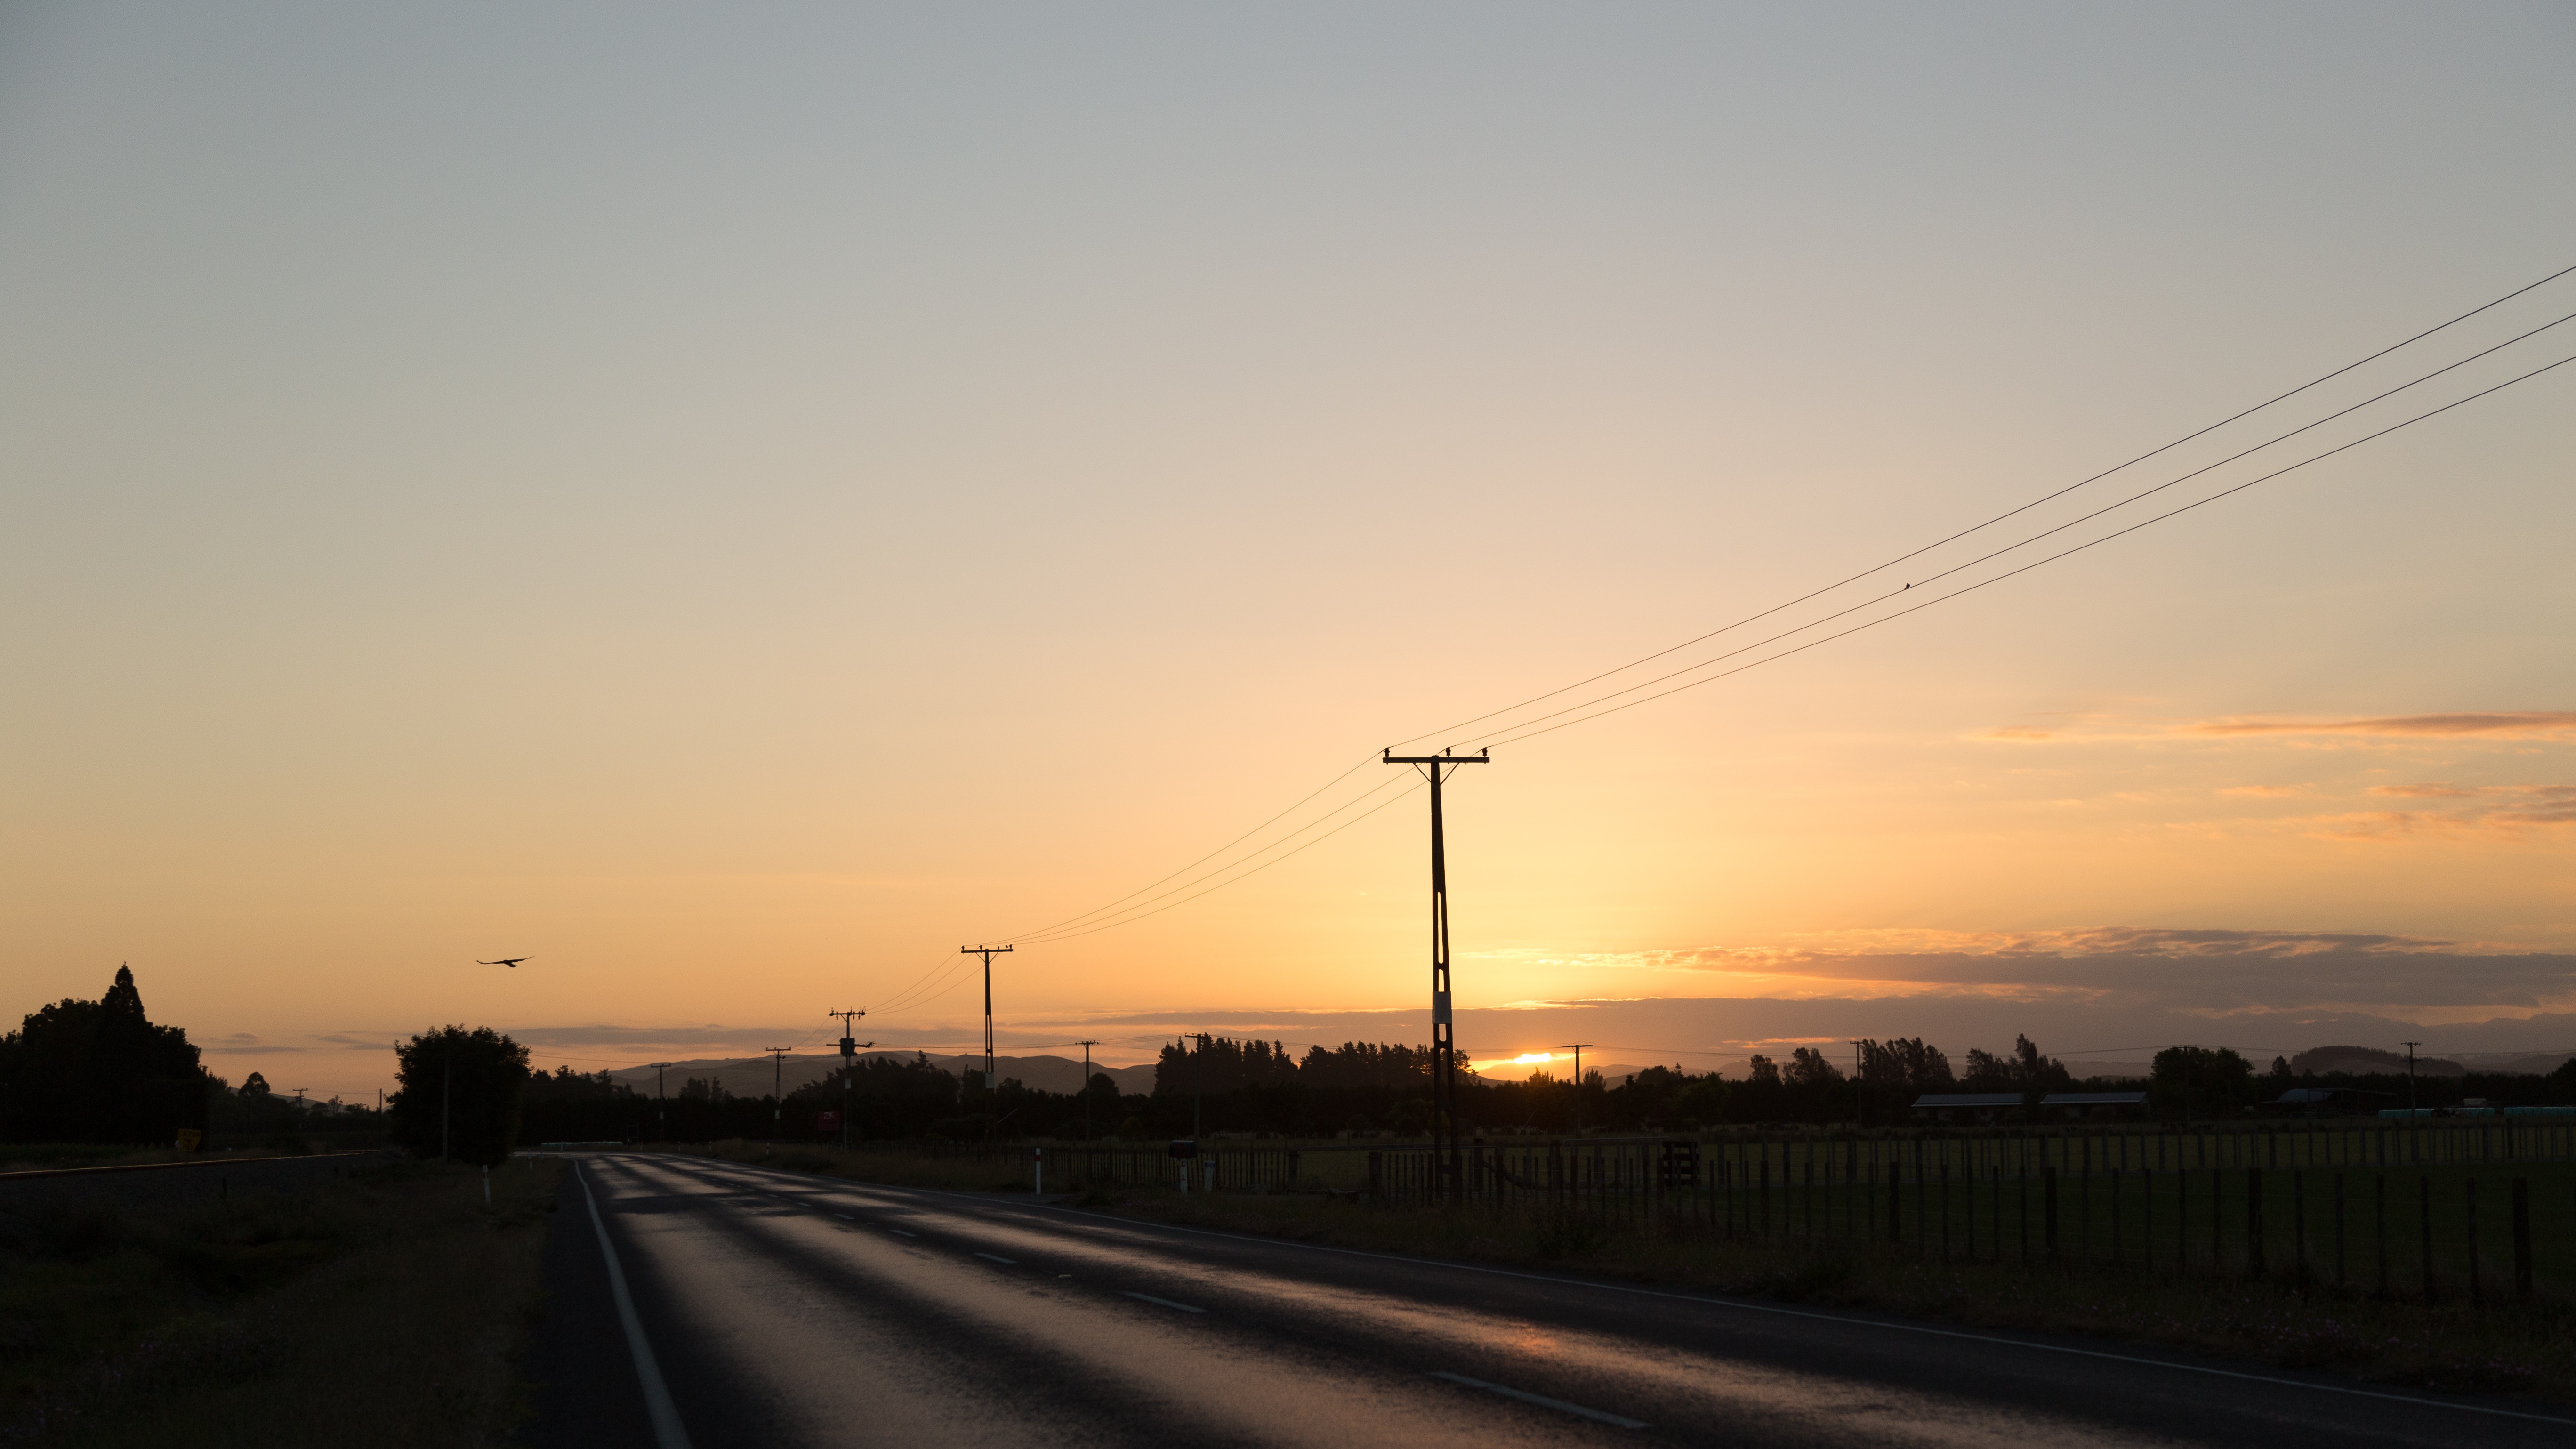
horizon, cloud, sky, sun, sunrise, sunset, road, sunlight, morning, highway, dawn, dusk, evening, line, infrastructure, afterglow, atmospheric phenomenon